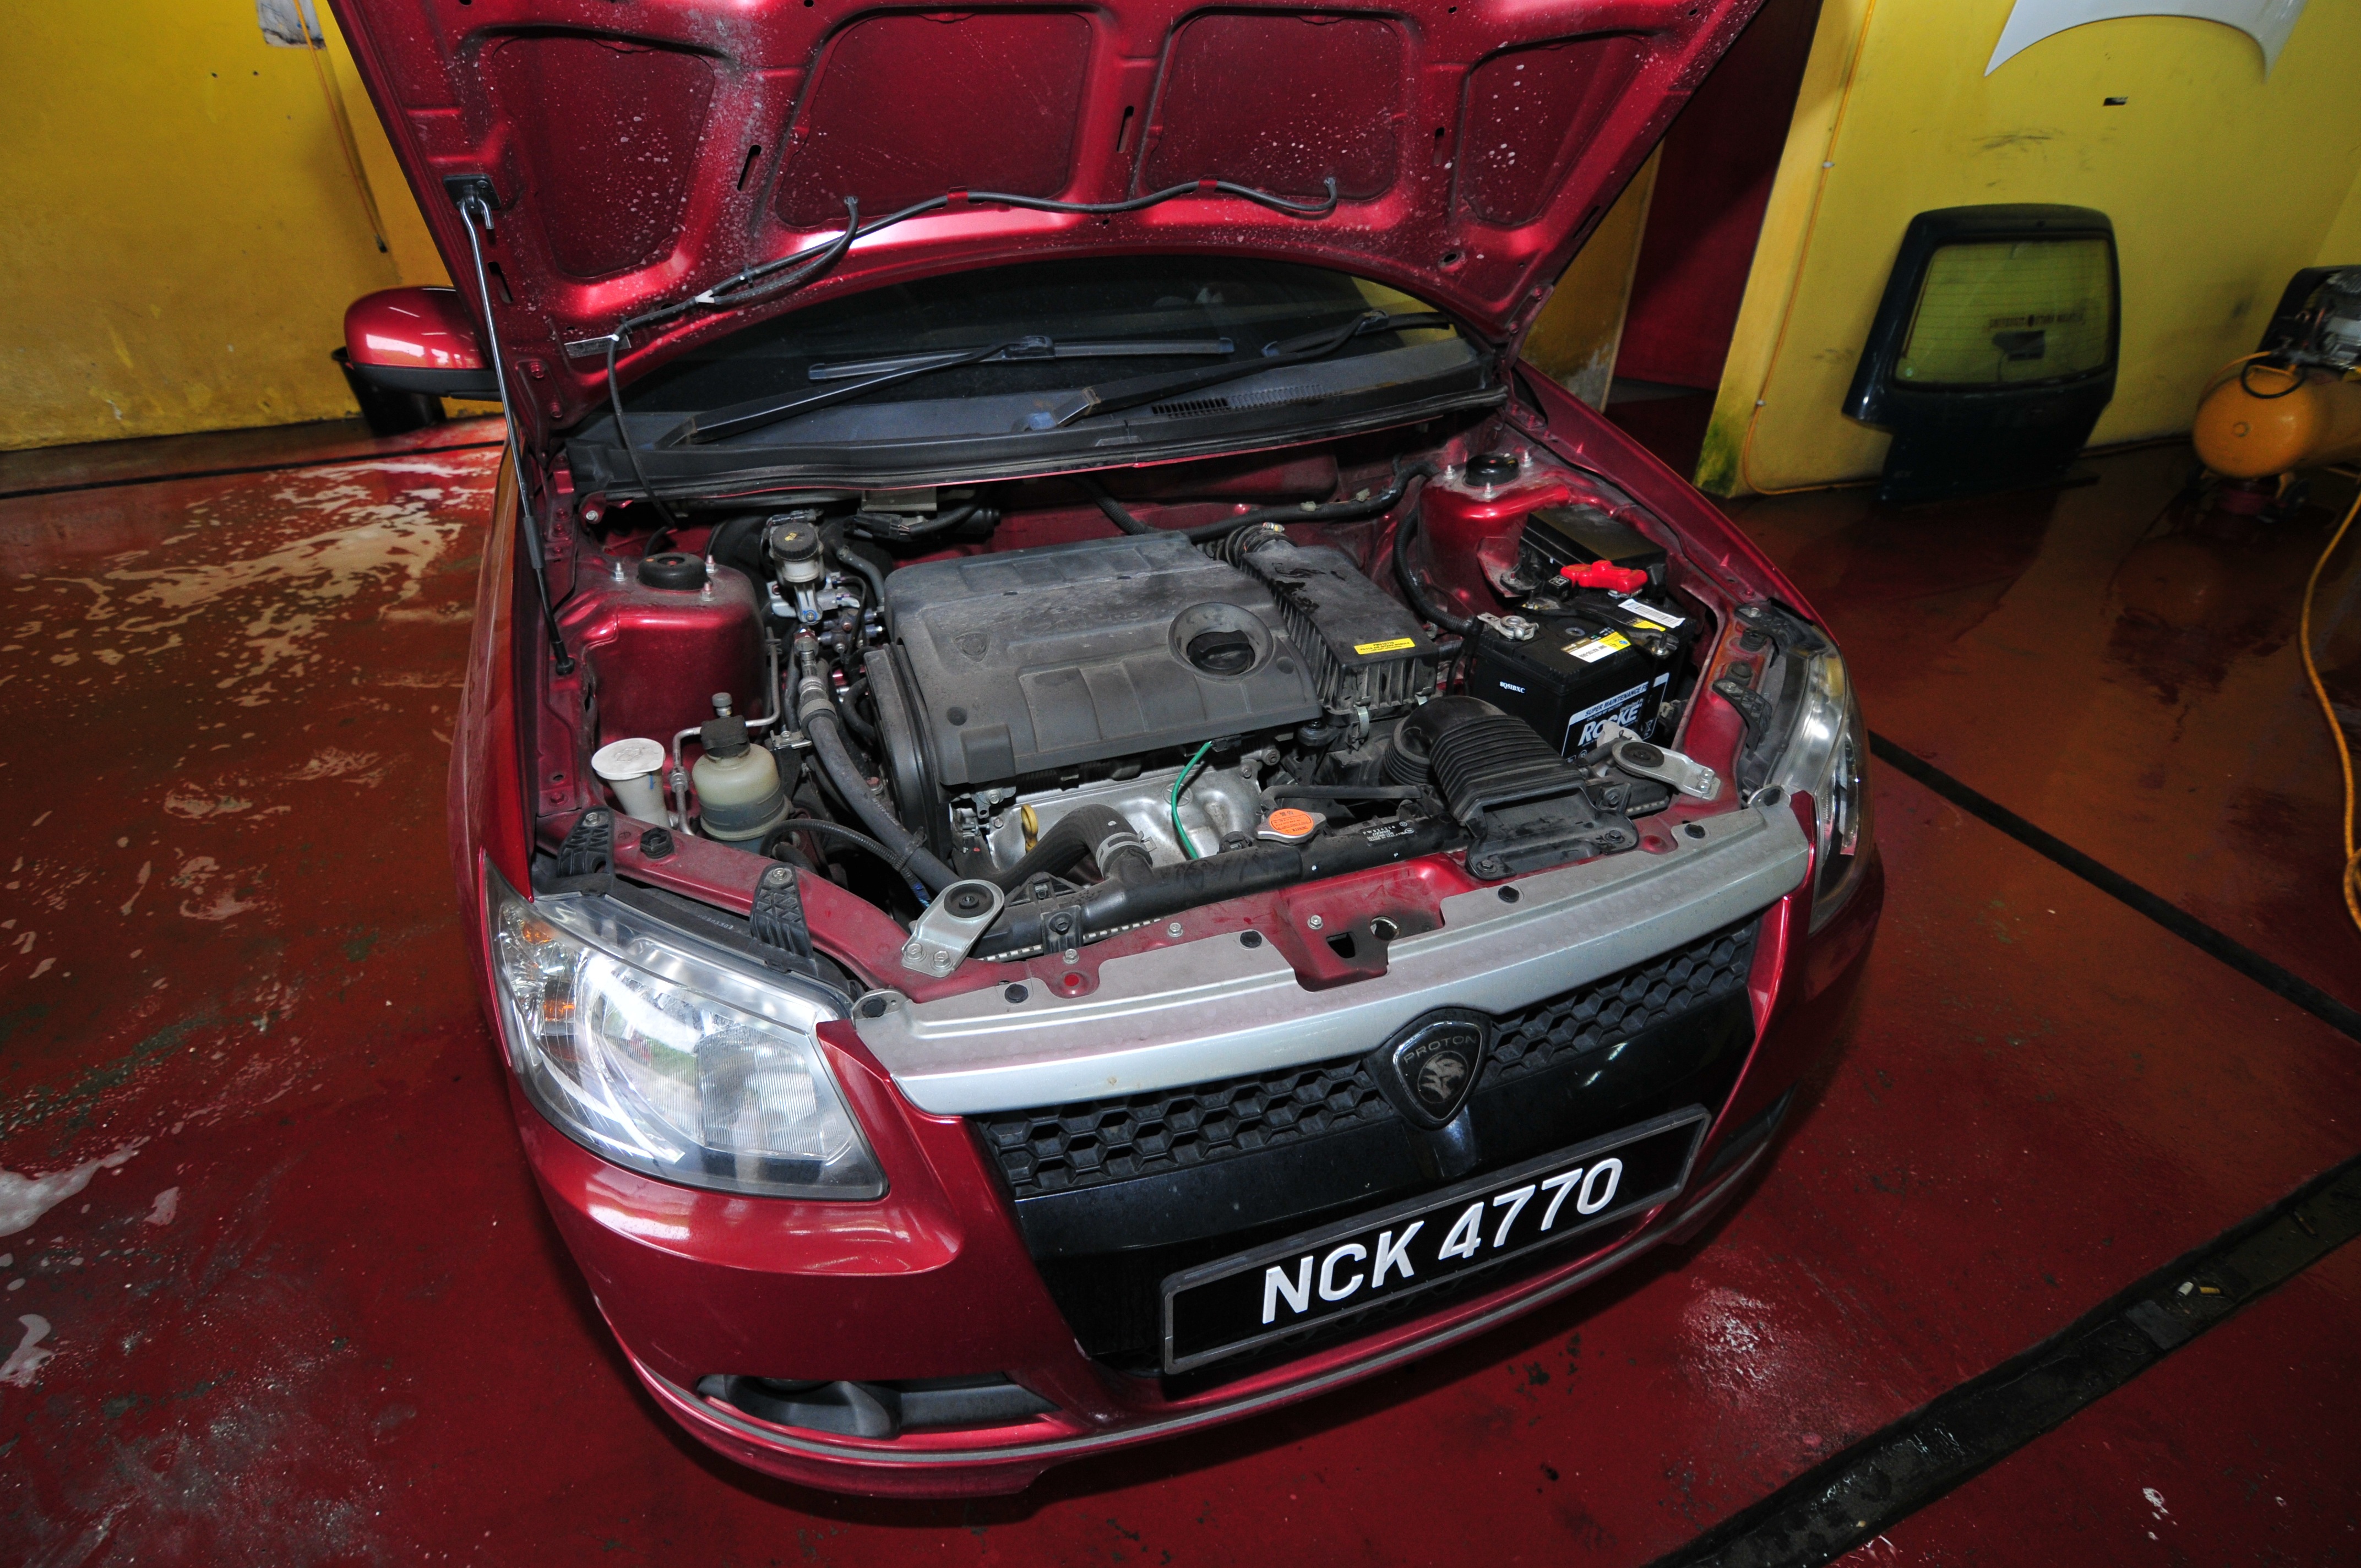
car, vehicle, garage, automotive, bumper, hatchback, engine, mechanic, repairs, city car, land vehicle, automobile make, automotive exterior, compact car, luxury vehicle, family car, subcompact car